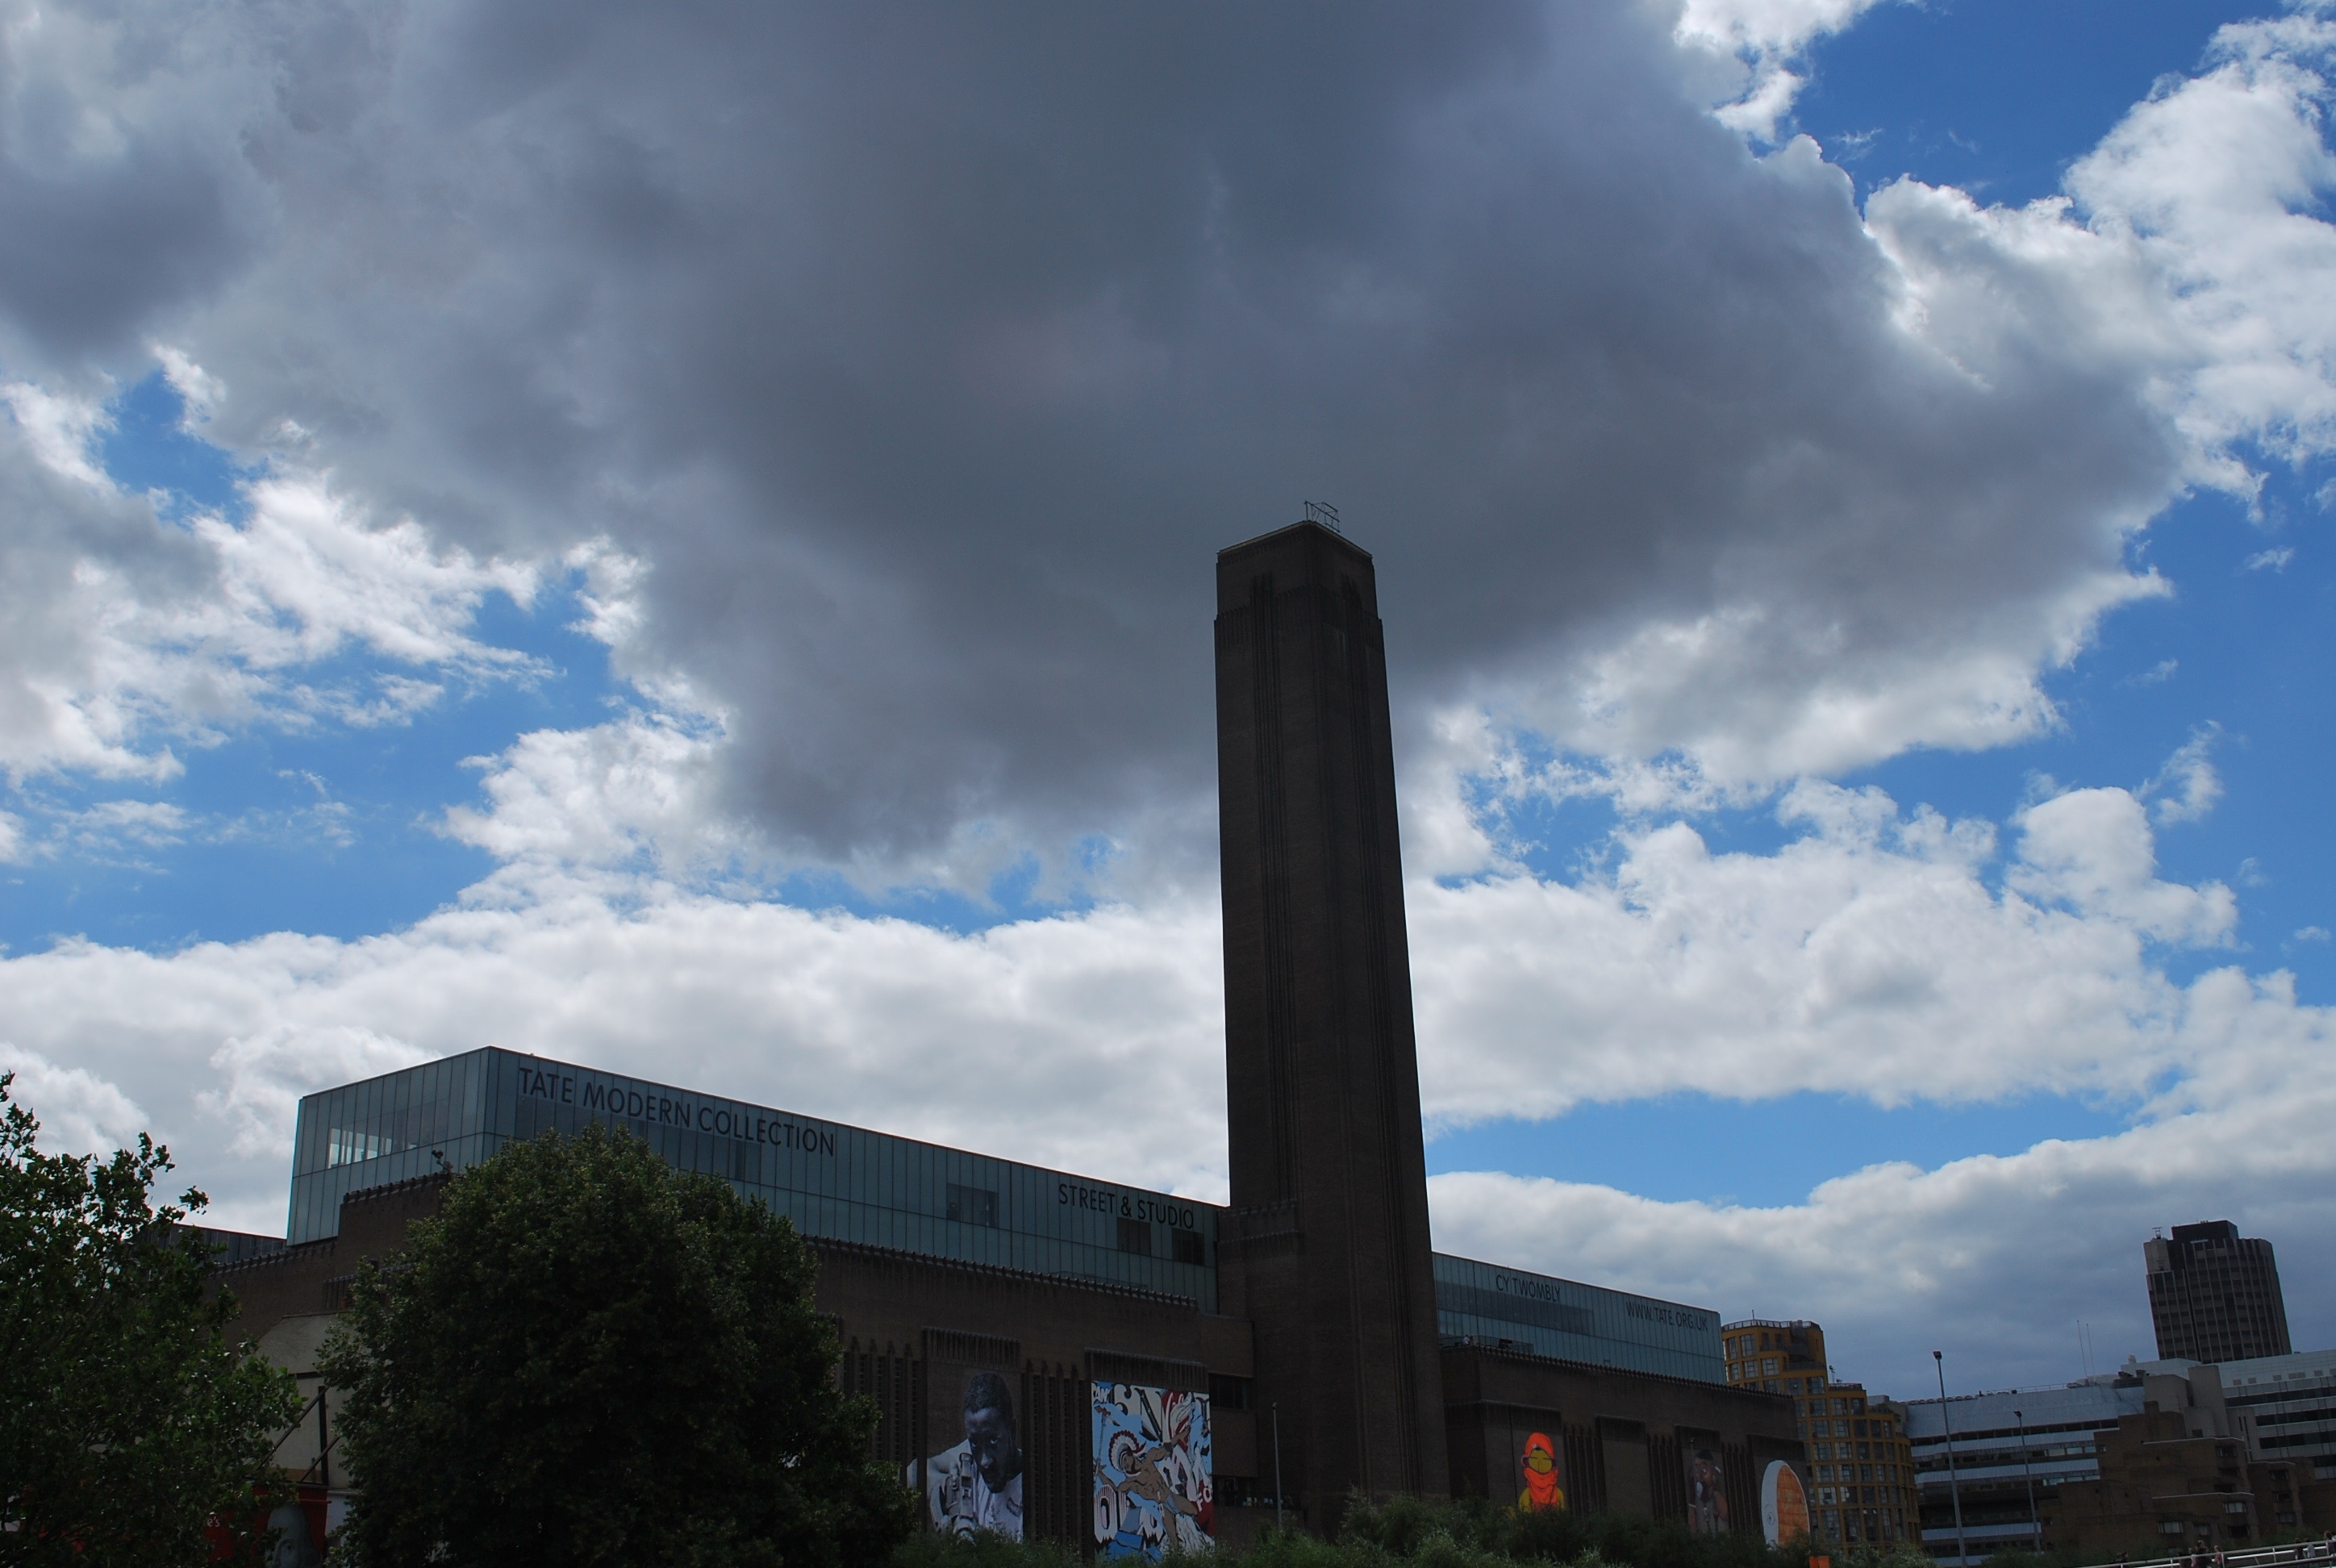
cloud, architecture, sky, city, urban, cityscape, landmark, industry, england, london, britain, commerce, meteorological phenomenon, atmosphere of earth, industrial city